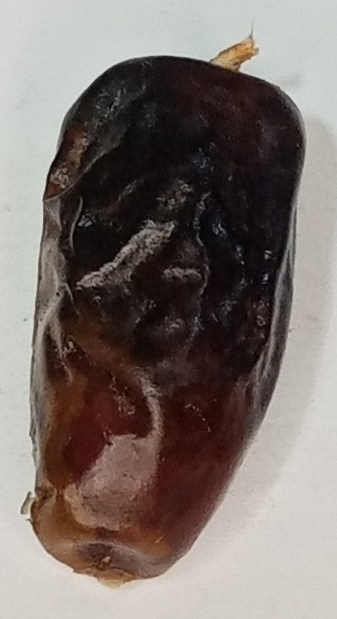
Variety: gajar
Size: small
Grade: grade-1